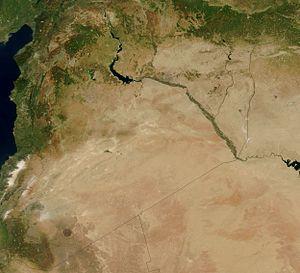
L'essentiel du territoire syrien est constitué par un vaste plateau calcaire surmonté de quelques anciens reliefs volcaniques, et traversé au nord-est par le fleuve Euphrate.